Hōniana Te Puni-kōkopu

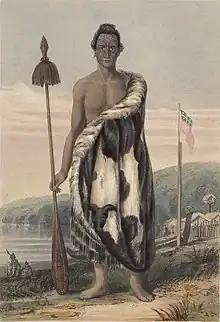
Illustration of Hōniana Te Puni-kōkopu, 1839

Hōniana Te Puni (died 5 December 1870) was a Te Āti Awa leader and government member who played a significant role in the Wellington region in the early to mid 19th century.